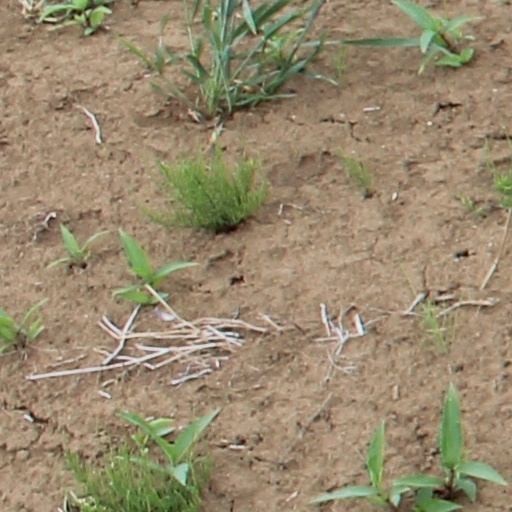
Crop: wheat